Sam Brownback

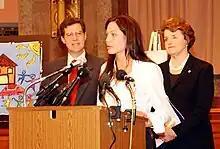
Senators Brownback and Feinstein in 2003, shown with Angelina Jolie, the Goodwill Ambassador for United Nations High Commissioner for Refugees, call for bipartisan legislation to reform the treatment of unaccompanied alien minors.

Brownback was a member of the Judiciary Committee, the Appropriations Committee (where he chaired the Subcommittee on District of Columbia when the Republicans were in the majority), the Joint Economic Committee, and the Commission on Security and Cooperation in Europe, also known as the Helsinki Commission, which he at one time chaired. The Helsinki Commission monitors compliance with international agreements reached in cooperation with Organization for Security and Co-operation in Europe.